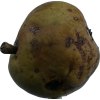
Label: pear